Harveian Society of Edinburgh

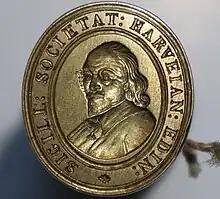
Sigill of the Harveian Society of Edinburgh

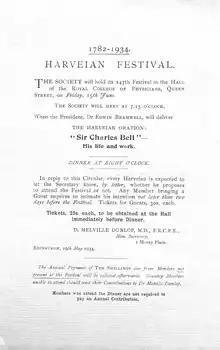
Letter of invitation to the Harveian Festival of 1934

The Harveian Society of Edinburgh was founded in April 1782 by Andrew Duncan. The Society holds an annual Festival in honour of the life and works of William Harvey, the physician who first correctly described the manner in which blood circulates around the human body. Until 1829, the Society was known as the Circulation Club or the Harveian Club. Membership of the society is by invitation and members are doctors based primarily (but not exclusively) in Scotland. There are currently over 140 members, who are known as "Harveians".